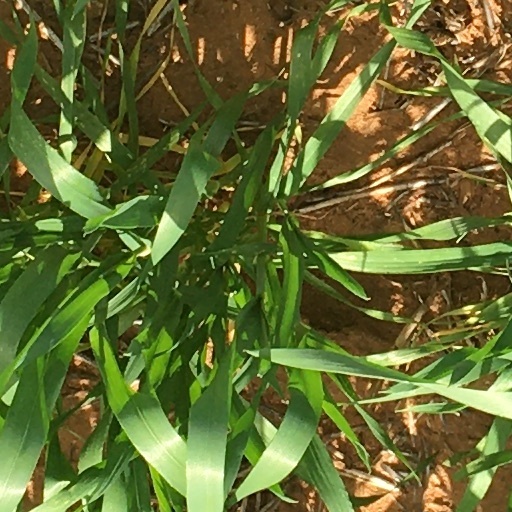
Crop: wheat